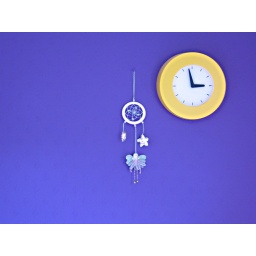
A wall in my granddaughter's bedroom - in the afternoon sun the colour struck me. Sharpened.